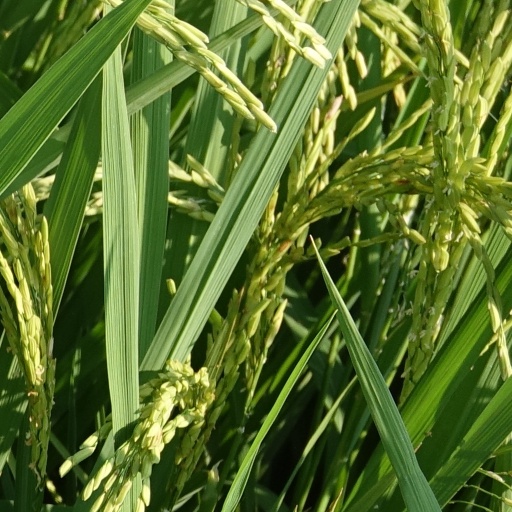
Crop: rice